Ernest Holmes Sr.

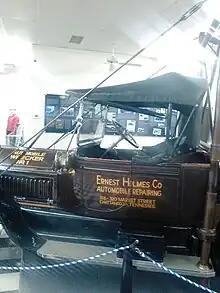
Replica of Ernest Holmes's original wrecker in the International Towing & Recovery Museum

A few wreckers were sold directly to the United States Government at the tail end of World War I, to be outfitted for military usage. They would be used in full force during the second World War were in which Holmes Co supplied the Allies with 6 to 7 thousand military tier wreckers. The regular wrecker was used in the American racing industry as it was the wrecker of choice for both NASCAR and IndyCar racing for multiple decades.